Nora Neve

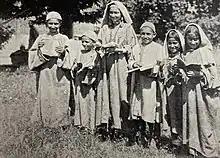
Patients/students at the North India Leper Hospital

She was described as a kind and patient nurse and was known for teaching her patients as well as caring for their physical ailments, although she reported finding more success teaching young patients than older. She was especially in charge of the women's wards in the Sir Petrabh Signh Pavilion, as nursing care was done by those of the same gender as the patient. She also camped at sites beyond the hospital that were in great need to provide aid temporarily.